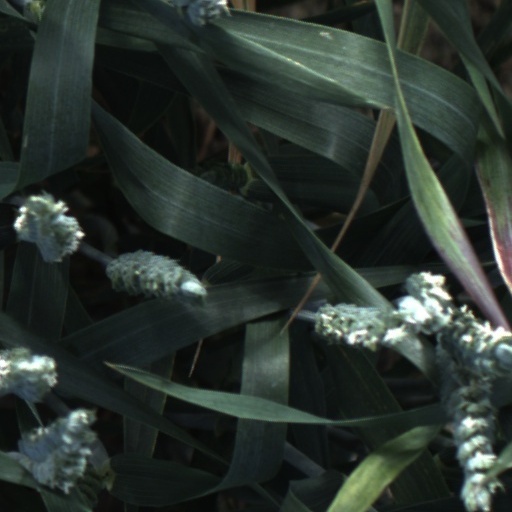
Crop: wheat